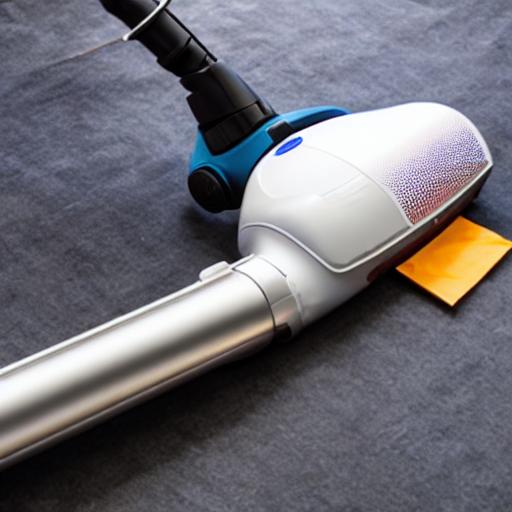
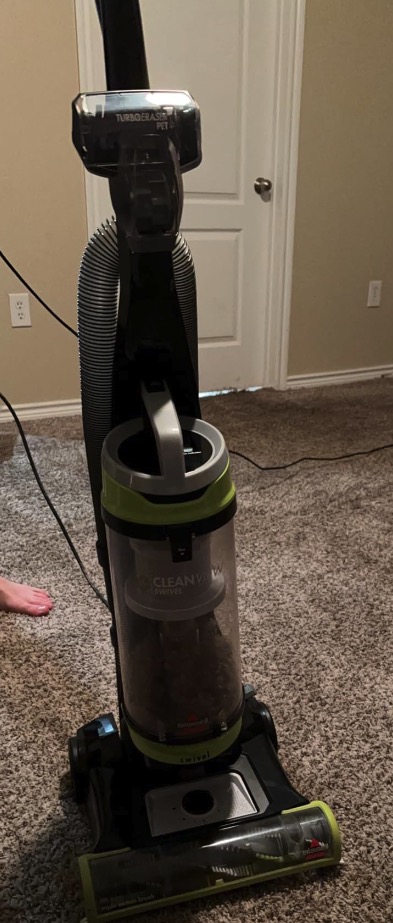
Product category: items_vacuum
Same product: no